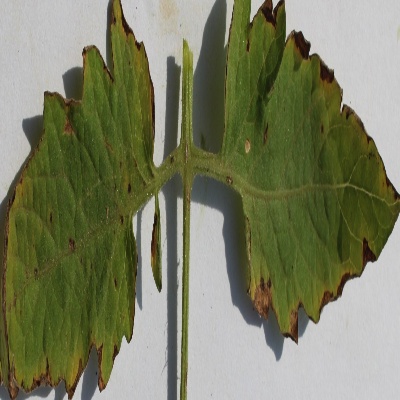
Crop: Tomato
Condition: leaf blight